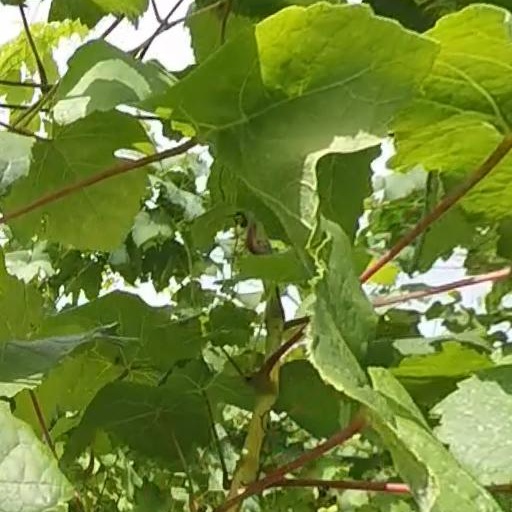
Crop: grape